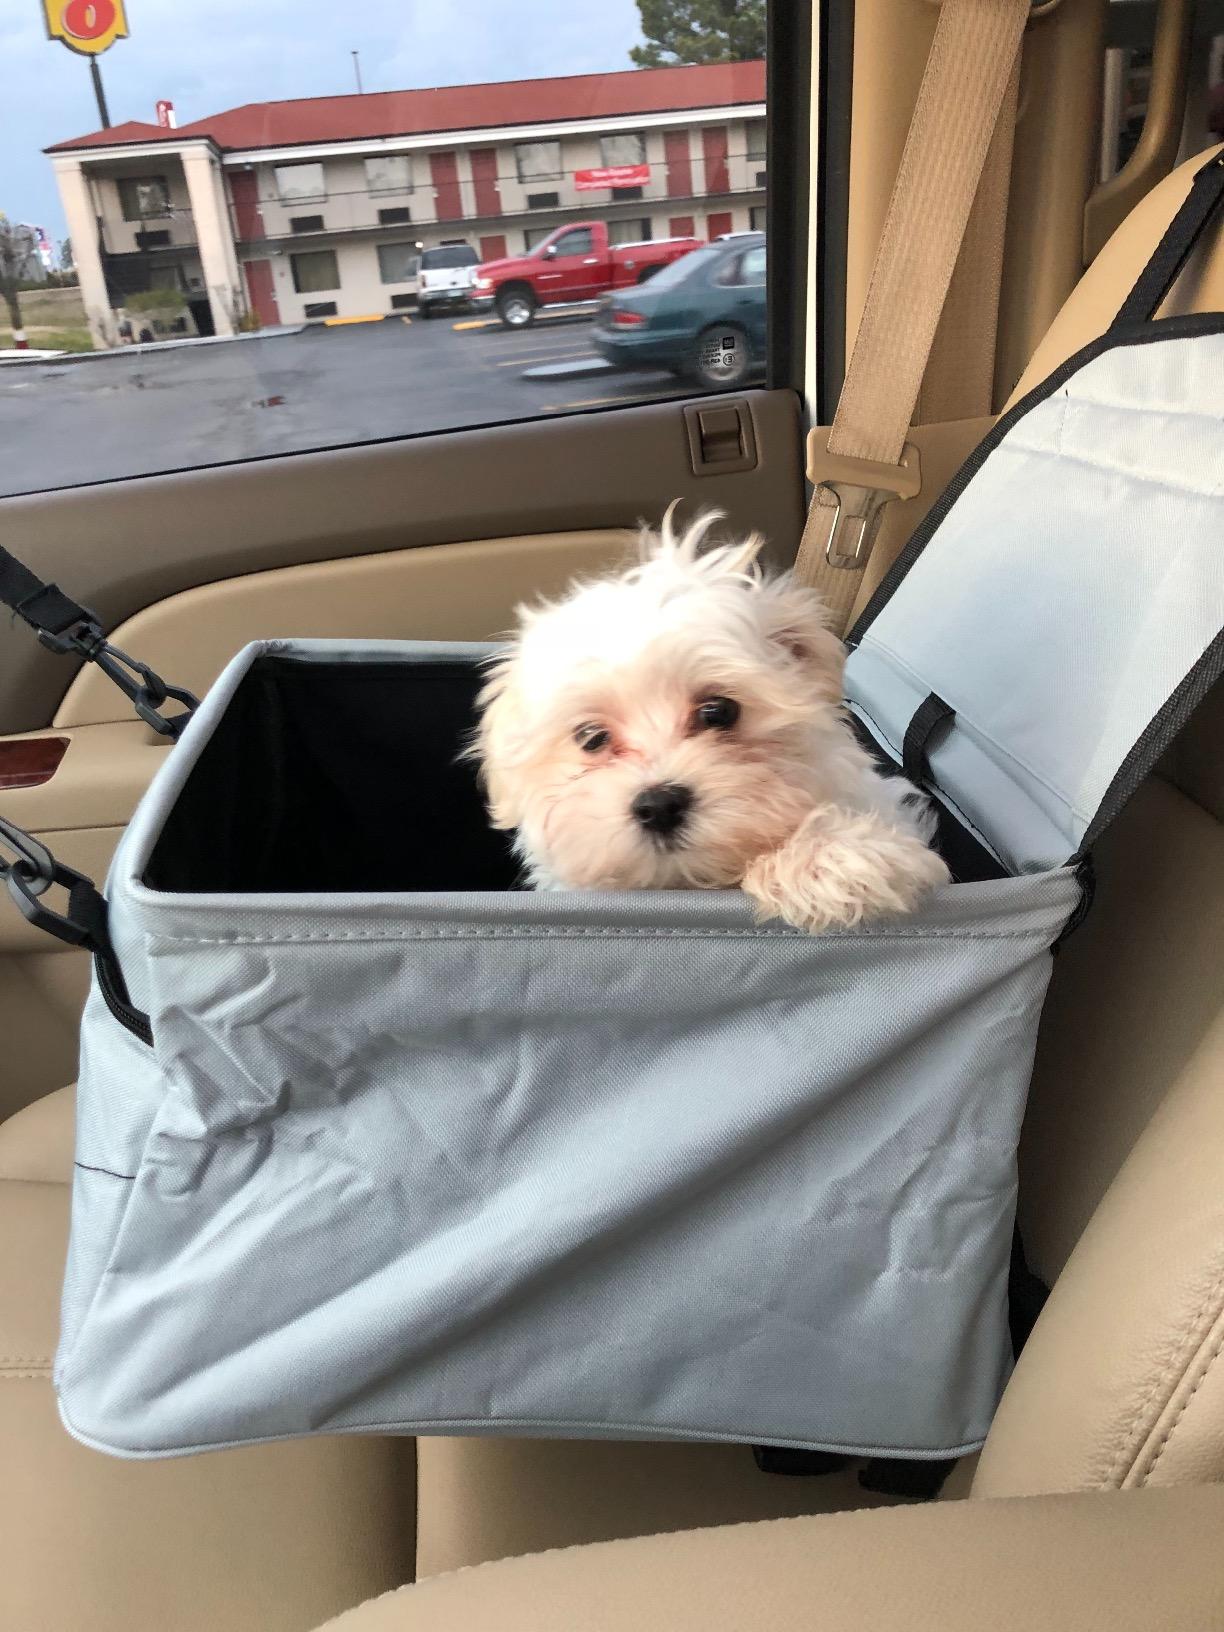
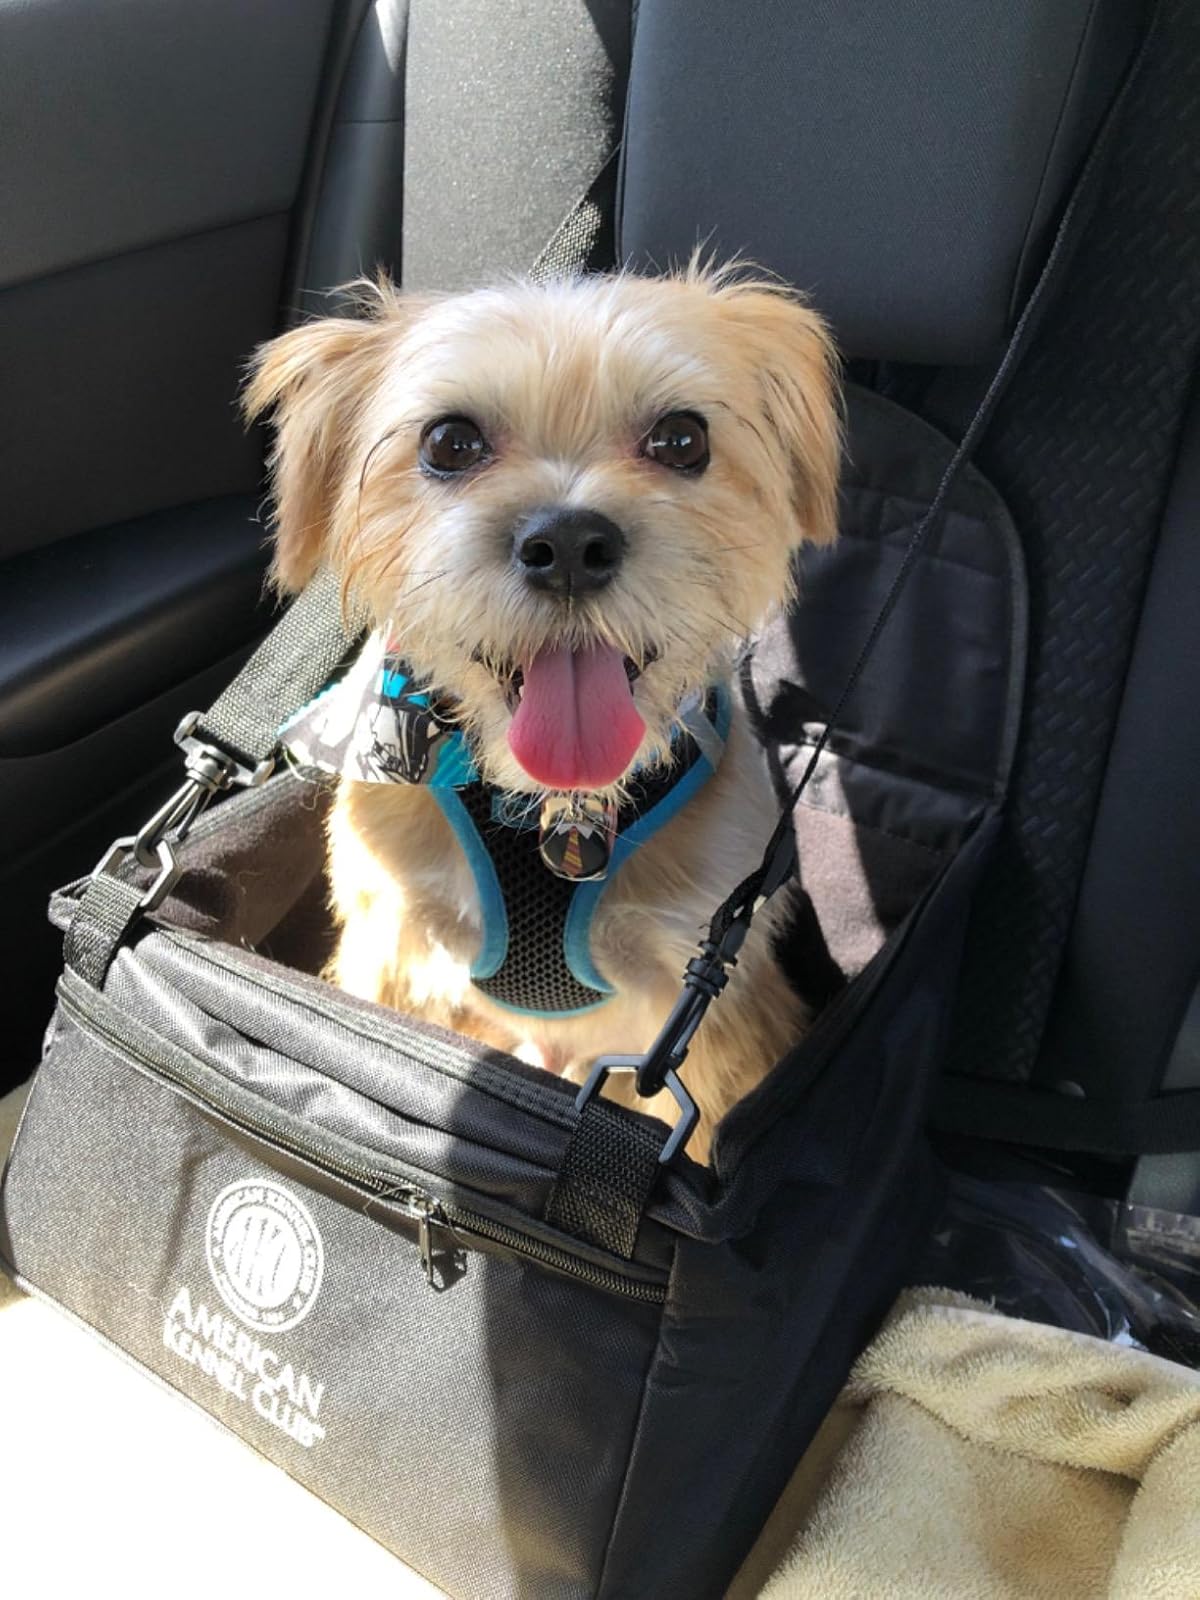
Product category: items_kennel
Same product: no